Marcel Cerdan

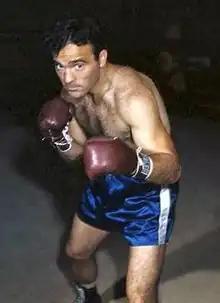
Cerdan in 1948

Marcellin "Marcel" Cerdan (22 July 1916 – 28 October 1949) was a French professional boxer and world middleweight champion who was considered by many boxing experts and fans to be France's greatest boxer, and beyond to be one of the best to have learned his craft in Africa. Nicknamed "the Moroccan bomber" or "the man with hands of clay", his talent led him to France in 1938 where he became French champion three times and then European champion in the welterweight category. His life was marked by his sporting achievements, social lifestyle and, ultimately, tragedy, being killed in an airplane crash.